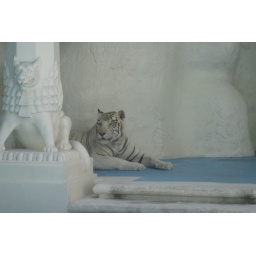
One of Siegfried and Roy's white tigers at the Mirage Hotel &amp;amp; Casino in Las Vegas, Nevada